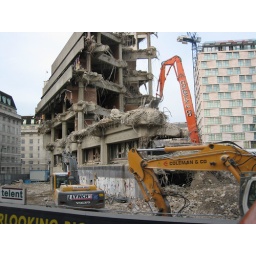
A machine eating a building just around the corner from the london eye